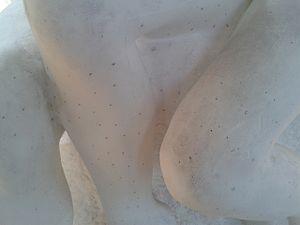
Le Baiser, plâtre original, grand modèle vers 1888-1889, avec ""points justes au crayon pour exécution des marbres"". Musée Rodin, Meudon"
Auguste Rodin, né à Paris le 12 novembre 1840 et mort à Meudon le 17 novembre 1917, est l'un des plus importants sculpteurs français de la seconde moitié du XIXᵉ siècle, considéré comme un des pères de la sculpture moderne.
Le Baiser est une sculpture en marbre d'un couple enlacé, créée par Auguste Rodin à la demande de l'État français pour l'Exposition universelle de Paris de 1889. Elle est exposée au musée Rodin de Paris.